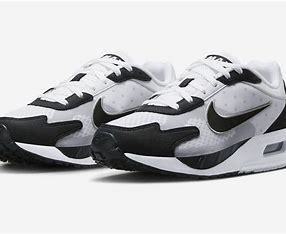
Brand: Nike
Model: Air Max Solo